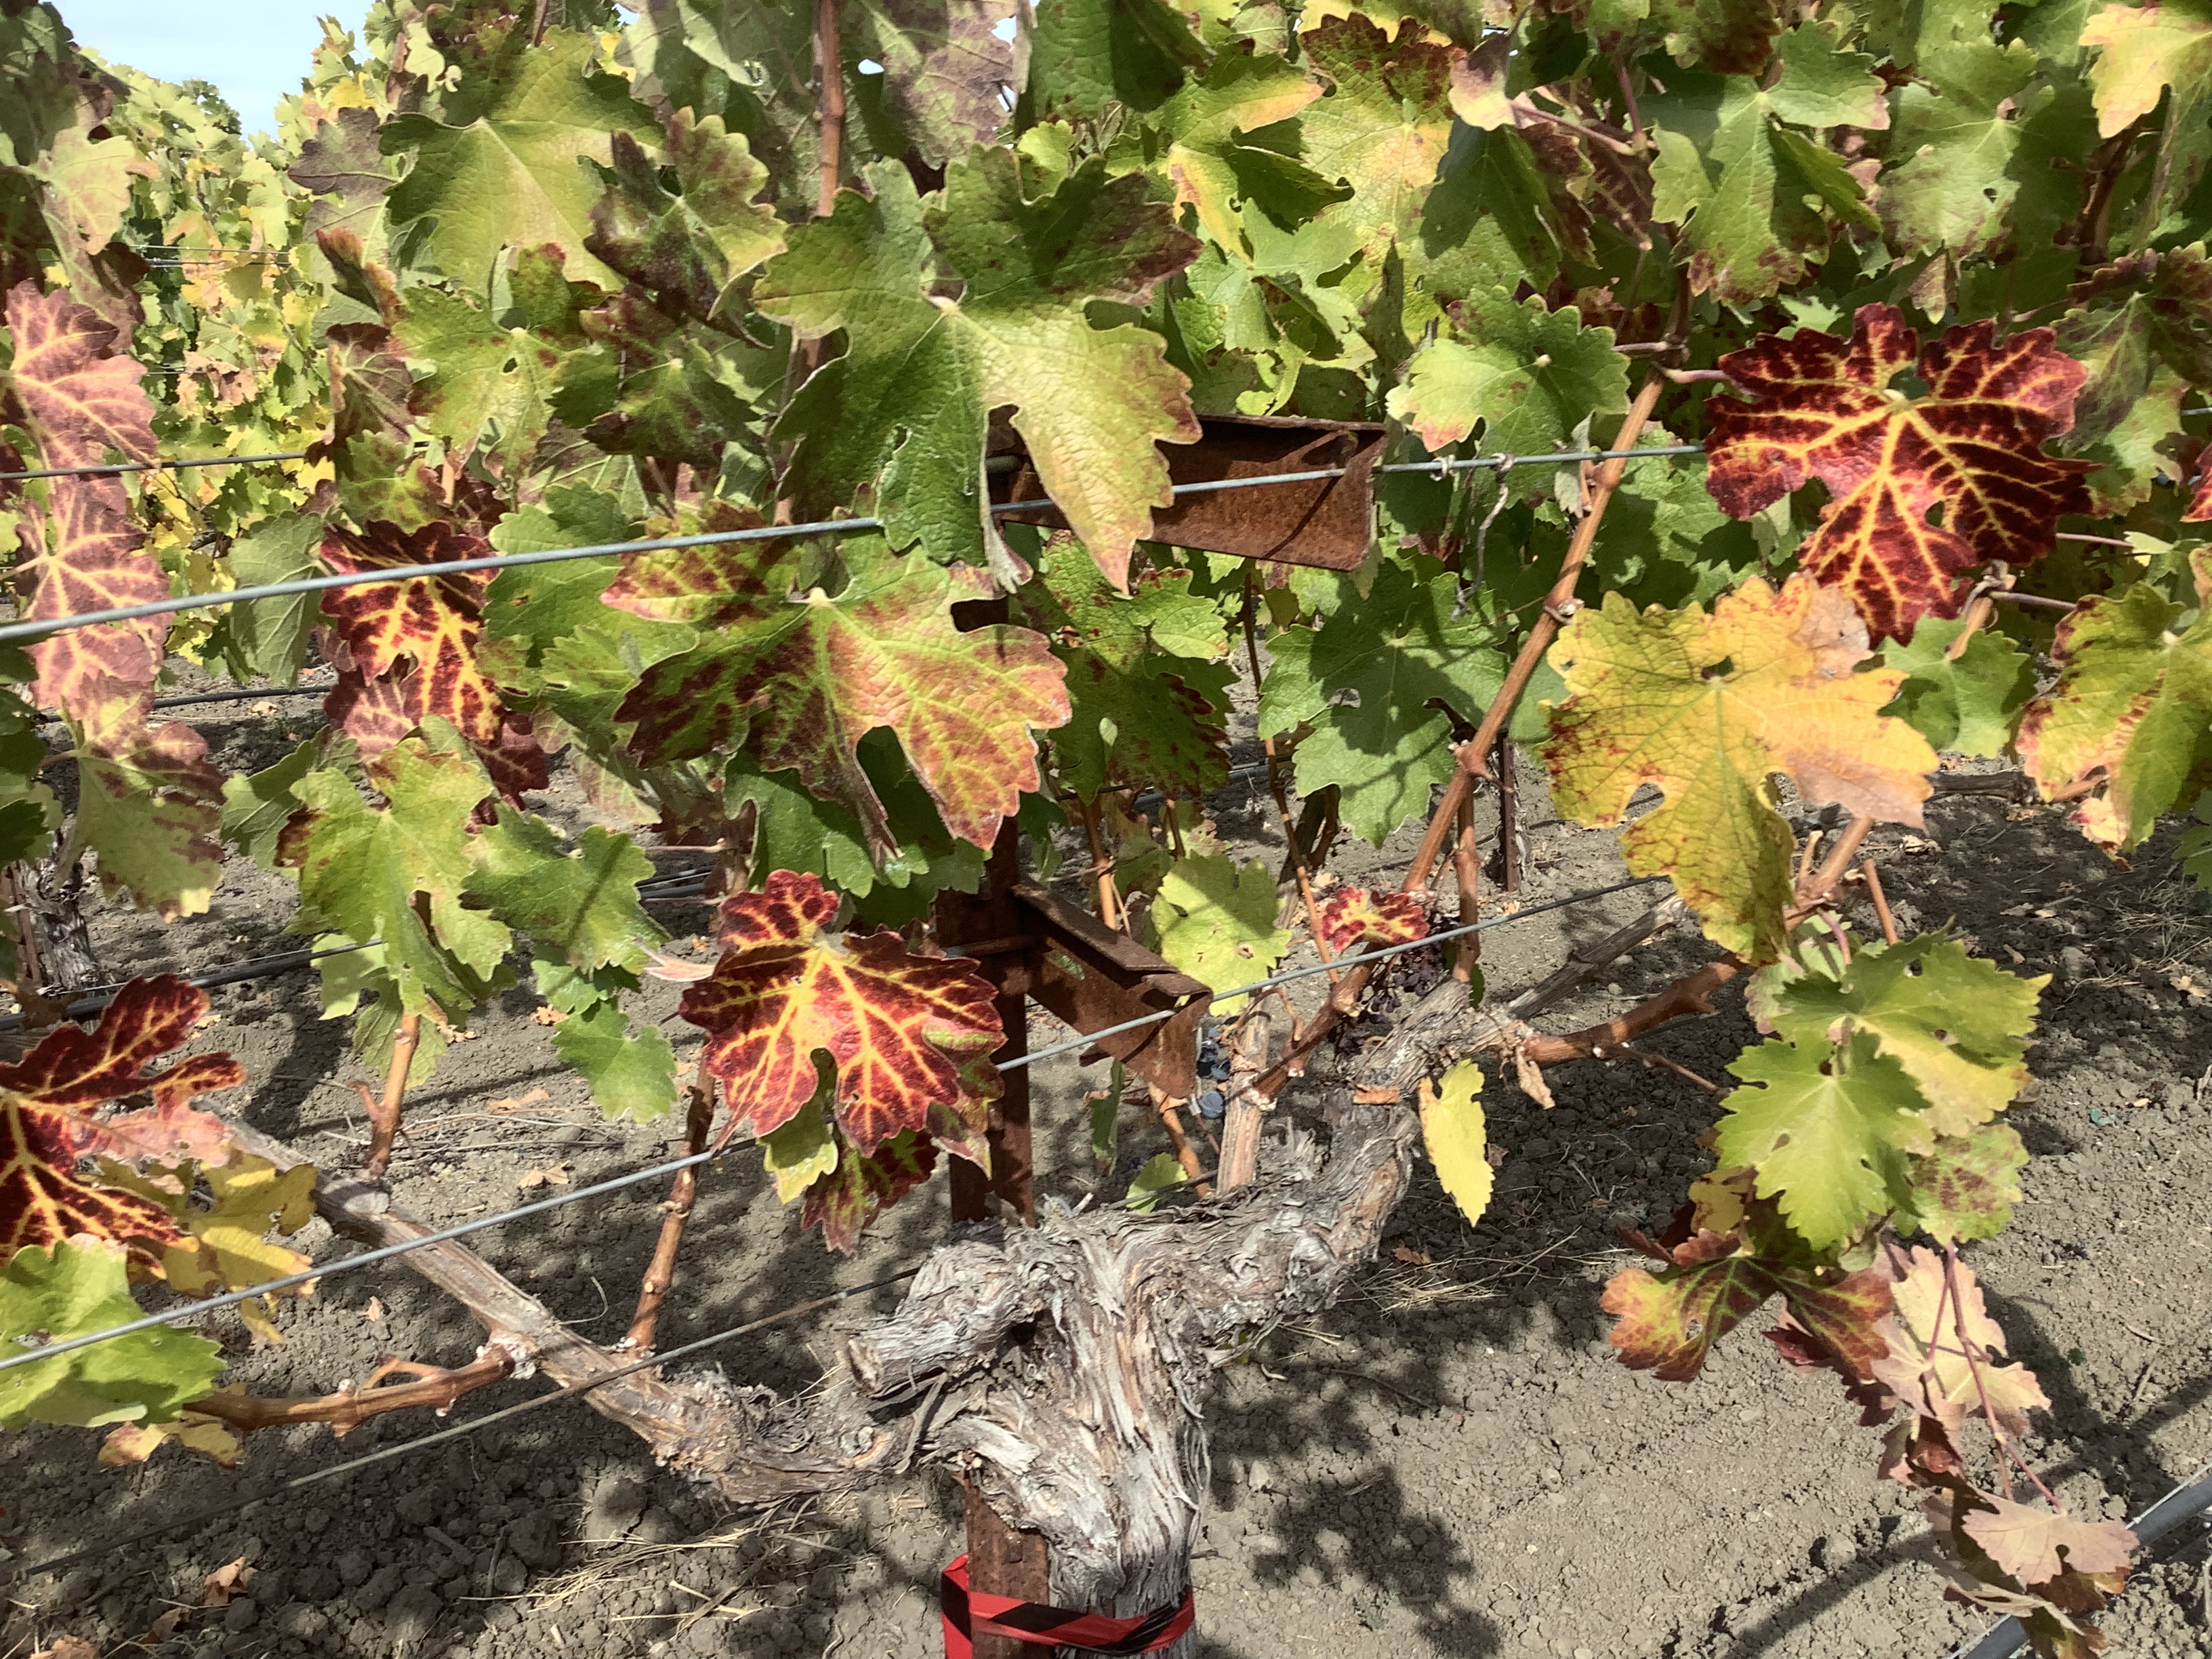
Label: Leafroll 3